Discman

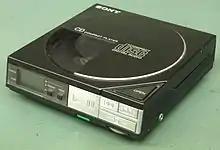
Sony D-50/D-5 Discman

The D-50/D-5 was launched in November 1984, two years after mass production of CDs began. The unit offered the same functions as the full-size CDP-101 player, but came without a remote control and the repeat function of the full-size unit. The D-50/D-5 retailed for 49,800 yen (US$350 in 1984), approximately half the price of the CDP-101. The D-50/D-5 sparked public interest in CDs, boosting their popularity, and within a year and a half had become profitable.